Siouxsie Wiles

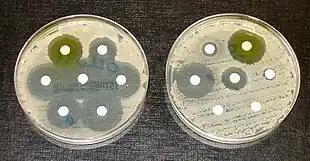
Antibiotic resistant bacteria

Wiles leads the Bioluminescent Superbugs Lab at the University of Auckland which focuses on how glowing bacteria can advance the understanding of microbial infections such as food poisoning, tuberculosis and hospital superbugs.